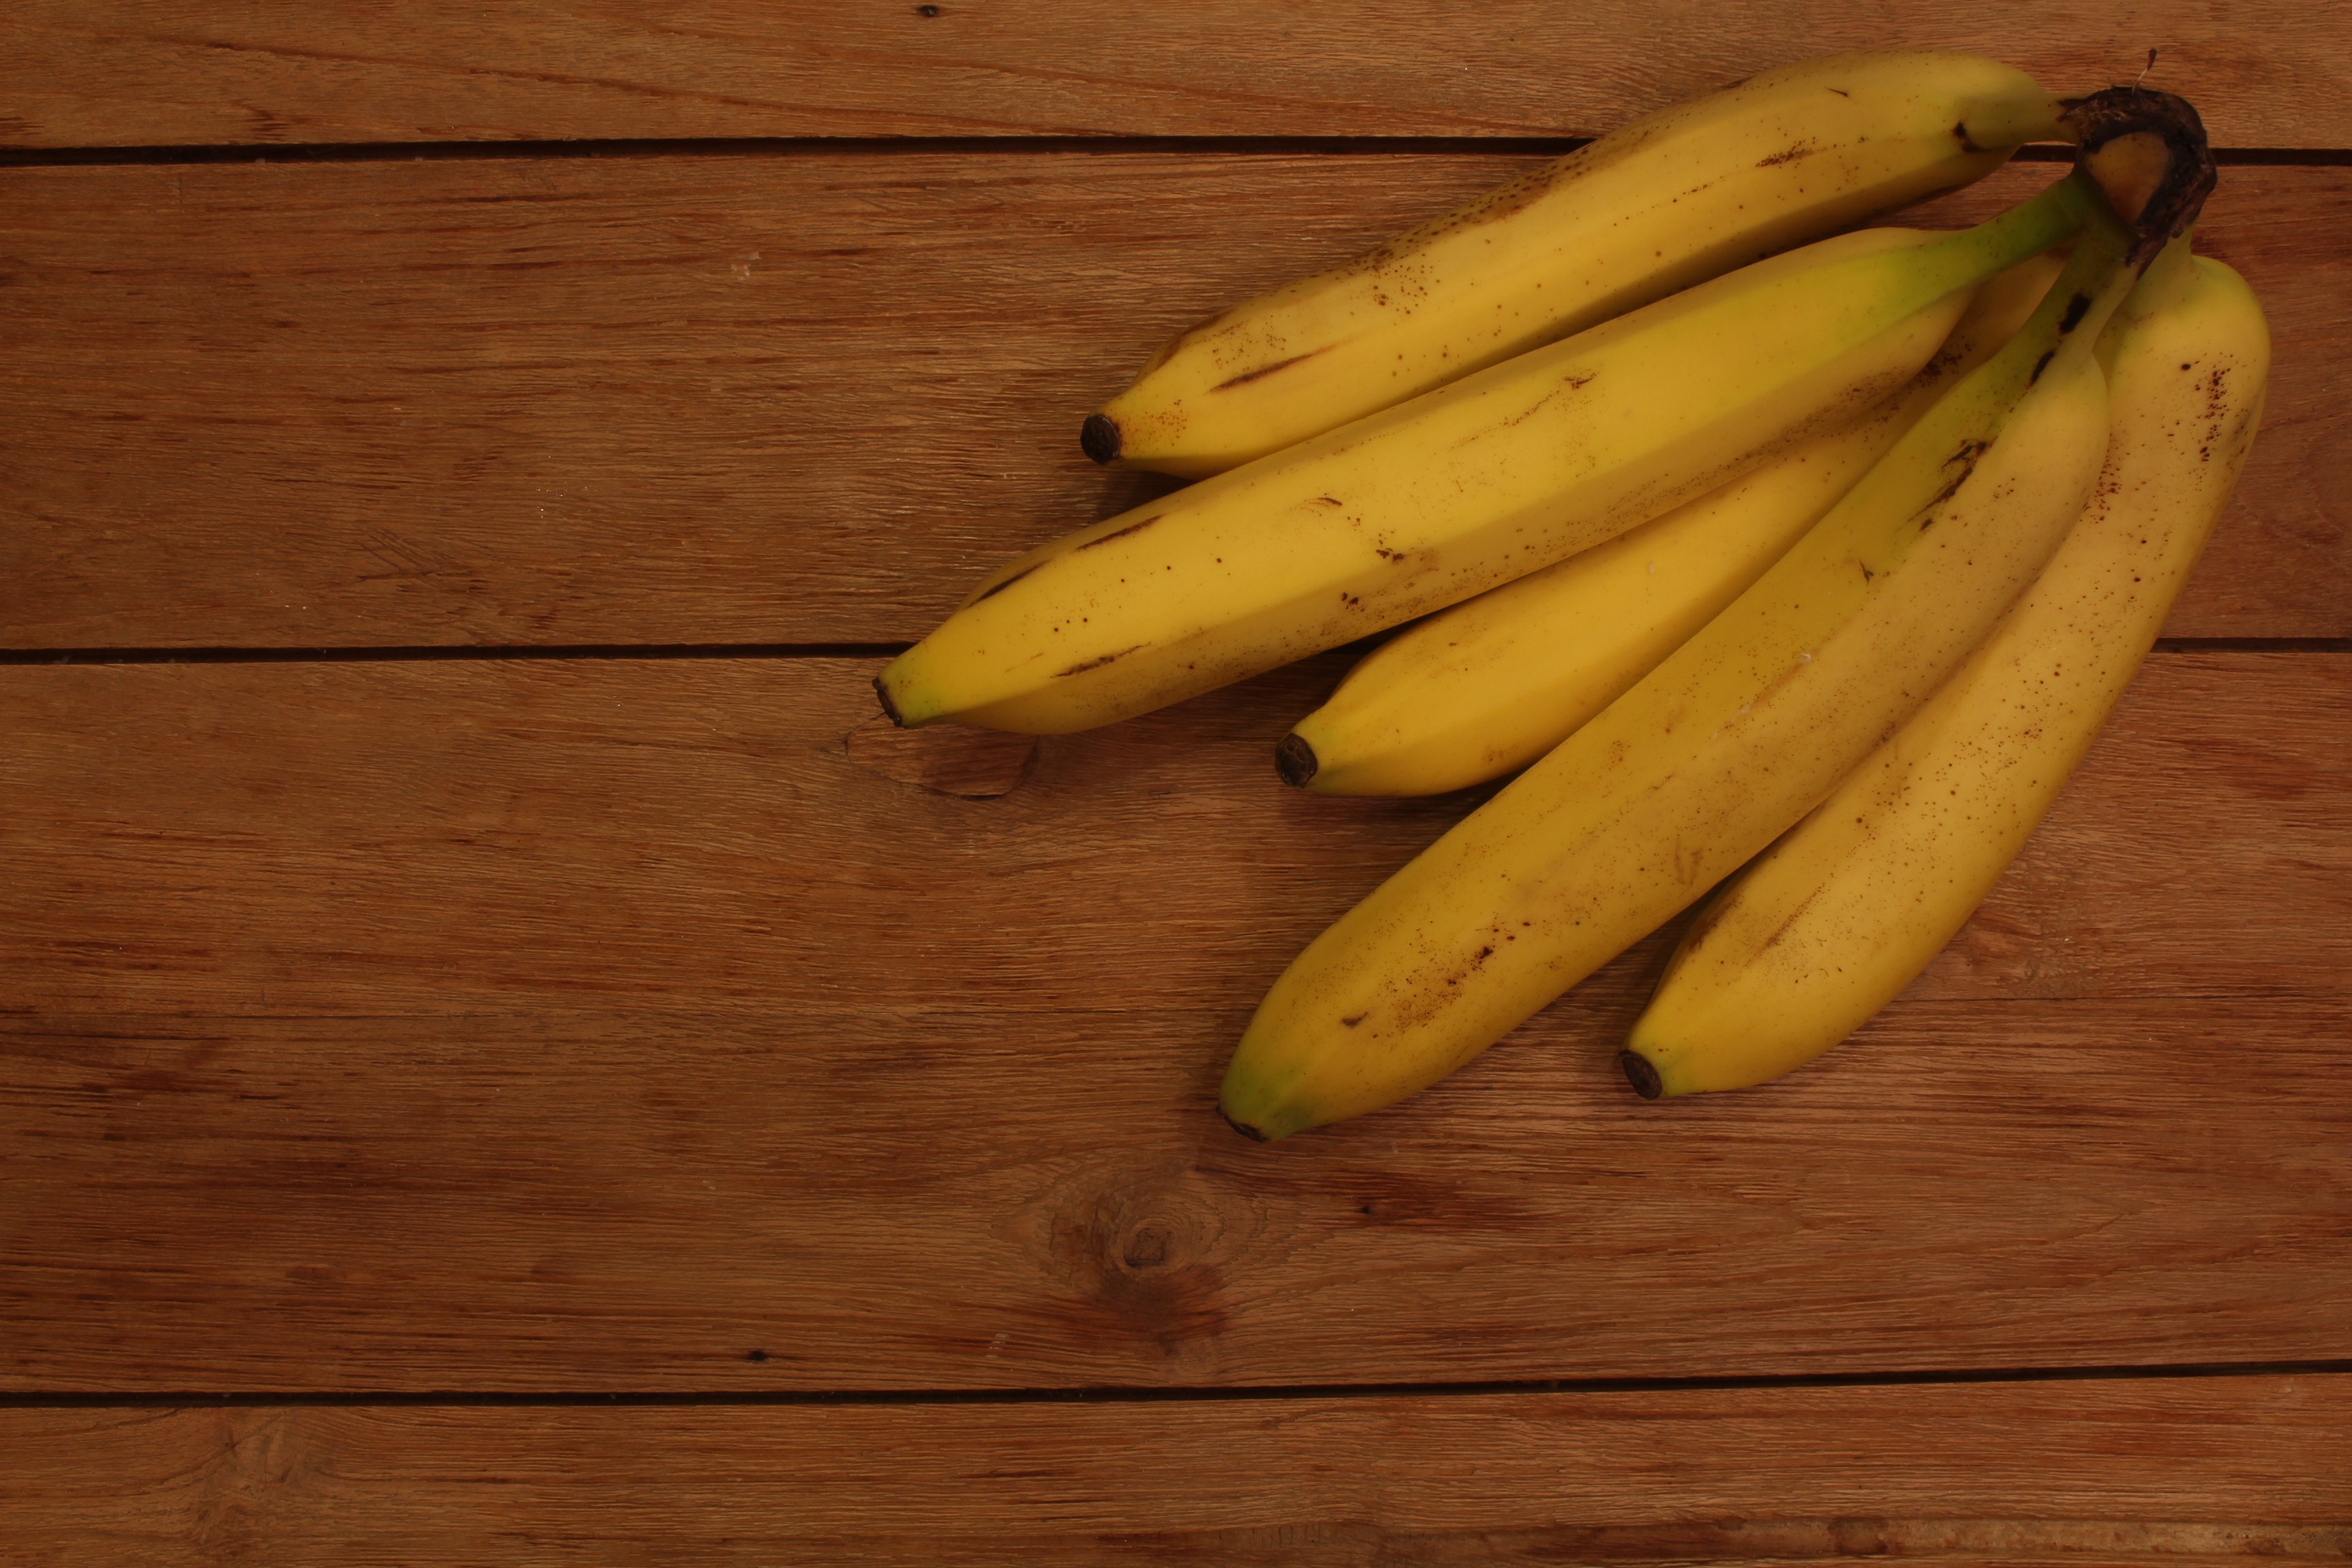
table, plant, fruit, decoration, food, produce, vegetable, yellow, banana, healthy, eat, delicious, vitamins, flowering plant, land plant, banana family, holtz